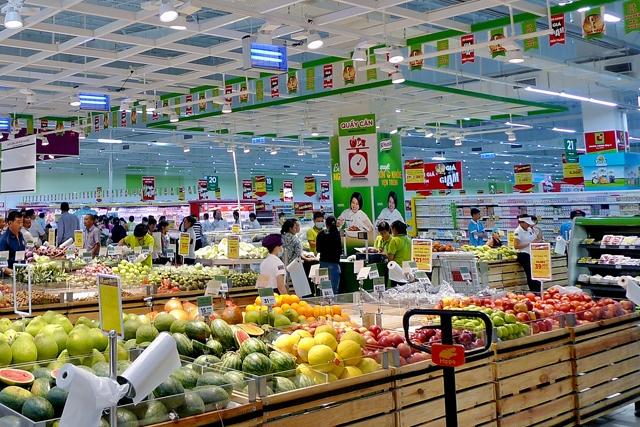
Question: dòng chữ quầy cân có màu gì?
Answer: màu đỏ